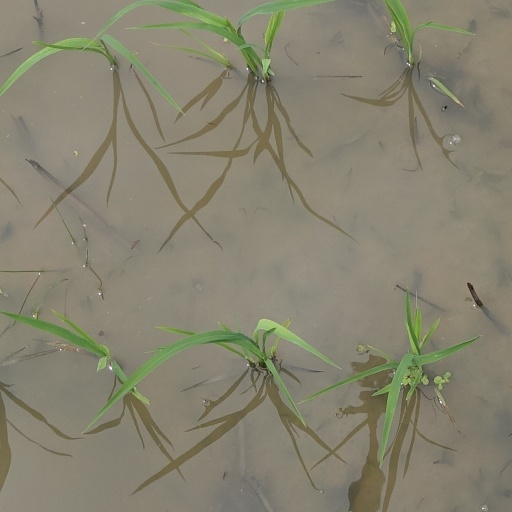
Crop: rice